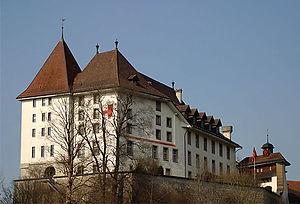
La liste représente les territoires de la ville et république de Berne jusqu'en 1798.